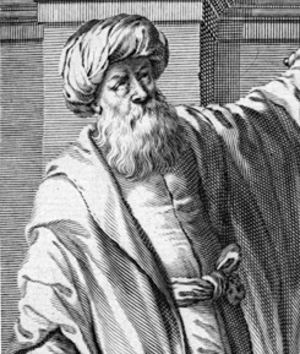
Alhazen, plus rarement Alhacen, de son vrai nom Ibn al-Haytham ou de son nom complet Abu Ali al-Hasan ibn al-Hasan ibn al-Haytham est un mathématicien, philosophe, physiologiste et physicien du monde médiéval arabo-musulman.